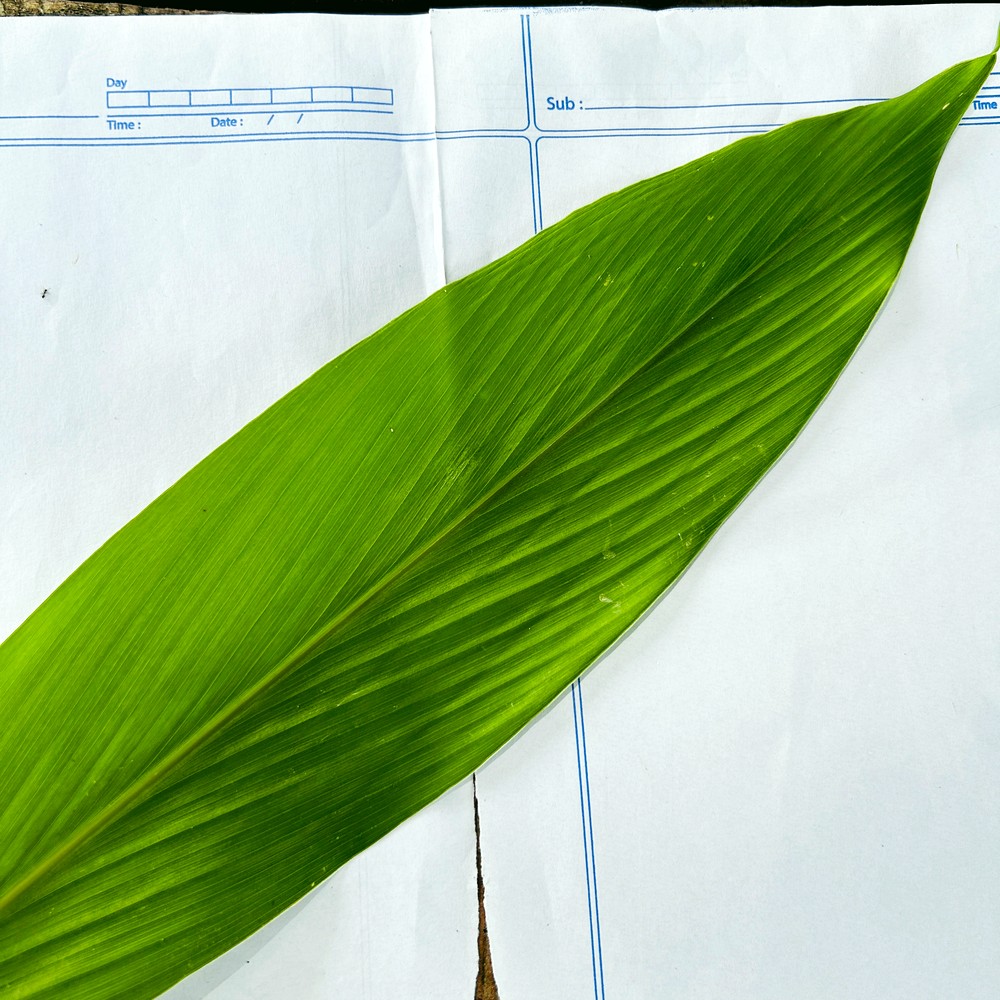
Label: Healthy Leaf